X3: Reunion

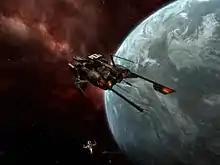
The "X3 Reality Engine" allowed for far more realistic visuals than seen in previous games.

Combat AI is improved, and enemy behavior redesigned. Many pirates now travel in gangs, often heavily armed, making them much more threatening than in earlier games. There are also smugglers, pirates who remain hidden until their cargo is scanned for contraband wares. There are now pirate missions available to the player, as well as a new pirate faction, known as the Yaki. Xenon and Kha'ak remain the primary antagonists; both races are entirely hostile and will often mount full scale sector invasions.